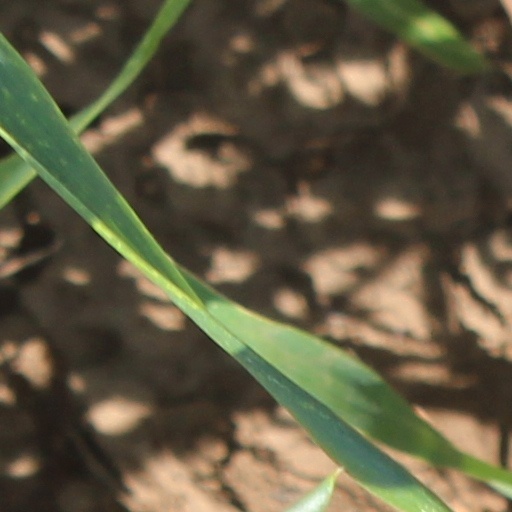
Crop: wheat